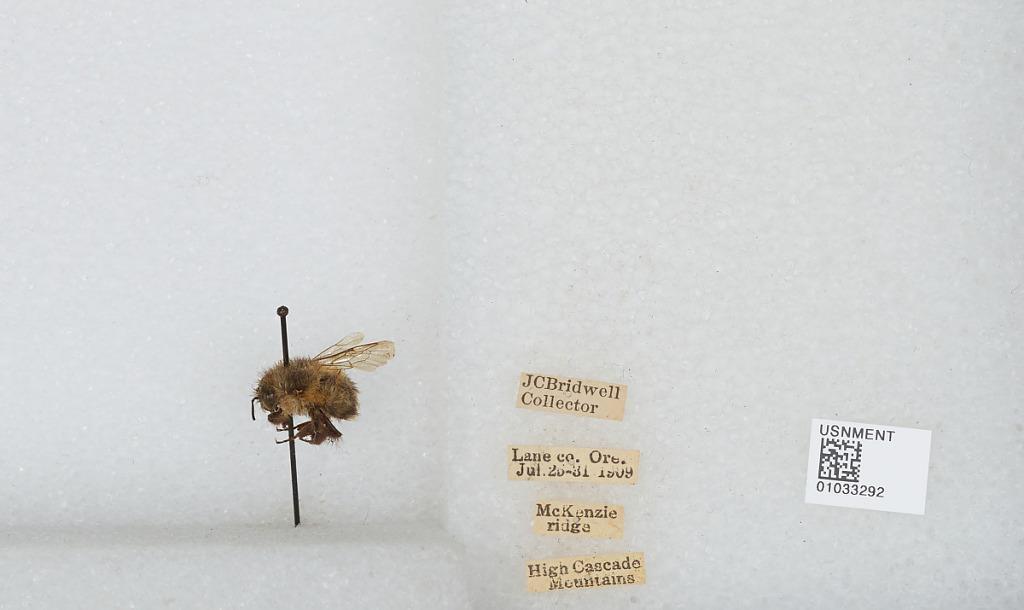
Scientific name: Bombus sp.
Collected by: J. Bridwell
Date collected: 1909-7-25
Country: United States
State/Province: Oregon
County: Lane
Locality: High Cascade Mountains, McKenzie Ridge
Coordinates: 44.1753, -122.163